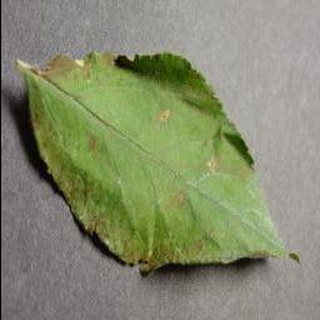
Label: apple_cedar_apple_rust